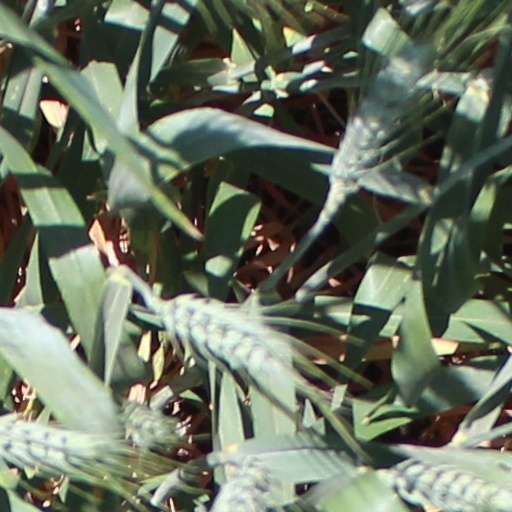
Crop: wheat